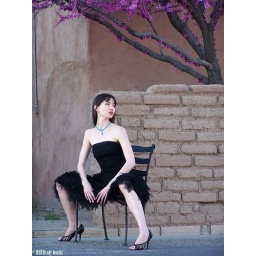
Model, Rachel Lime, sits in chair with black dress in front of adobe wall and tree in full bloom.